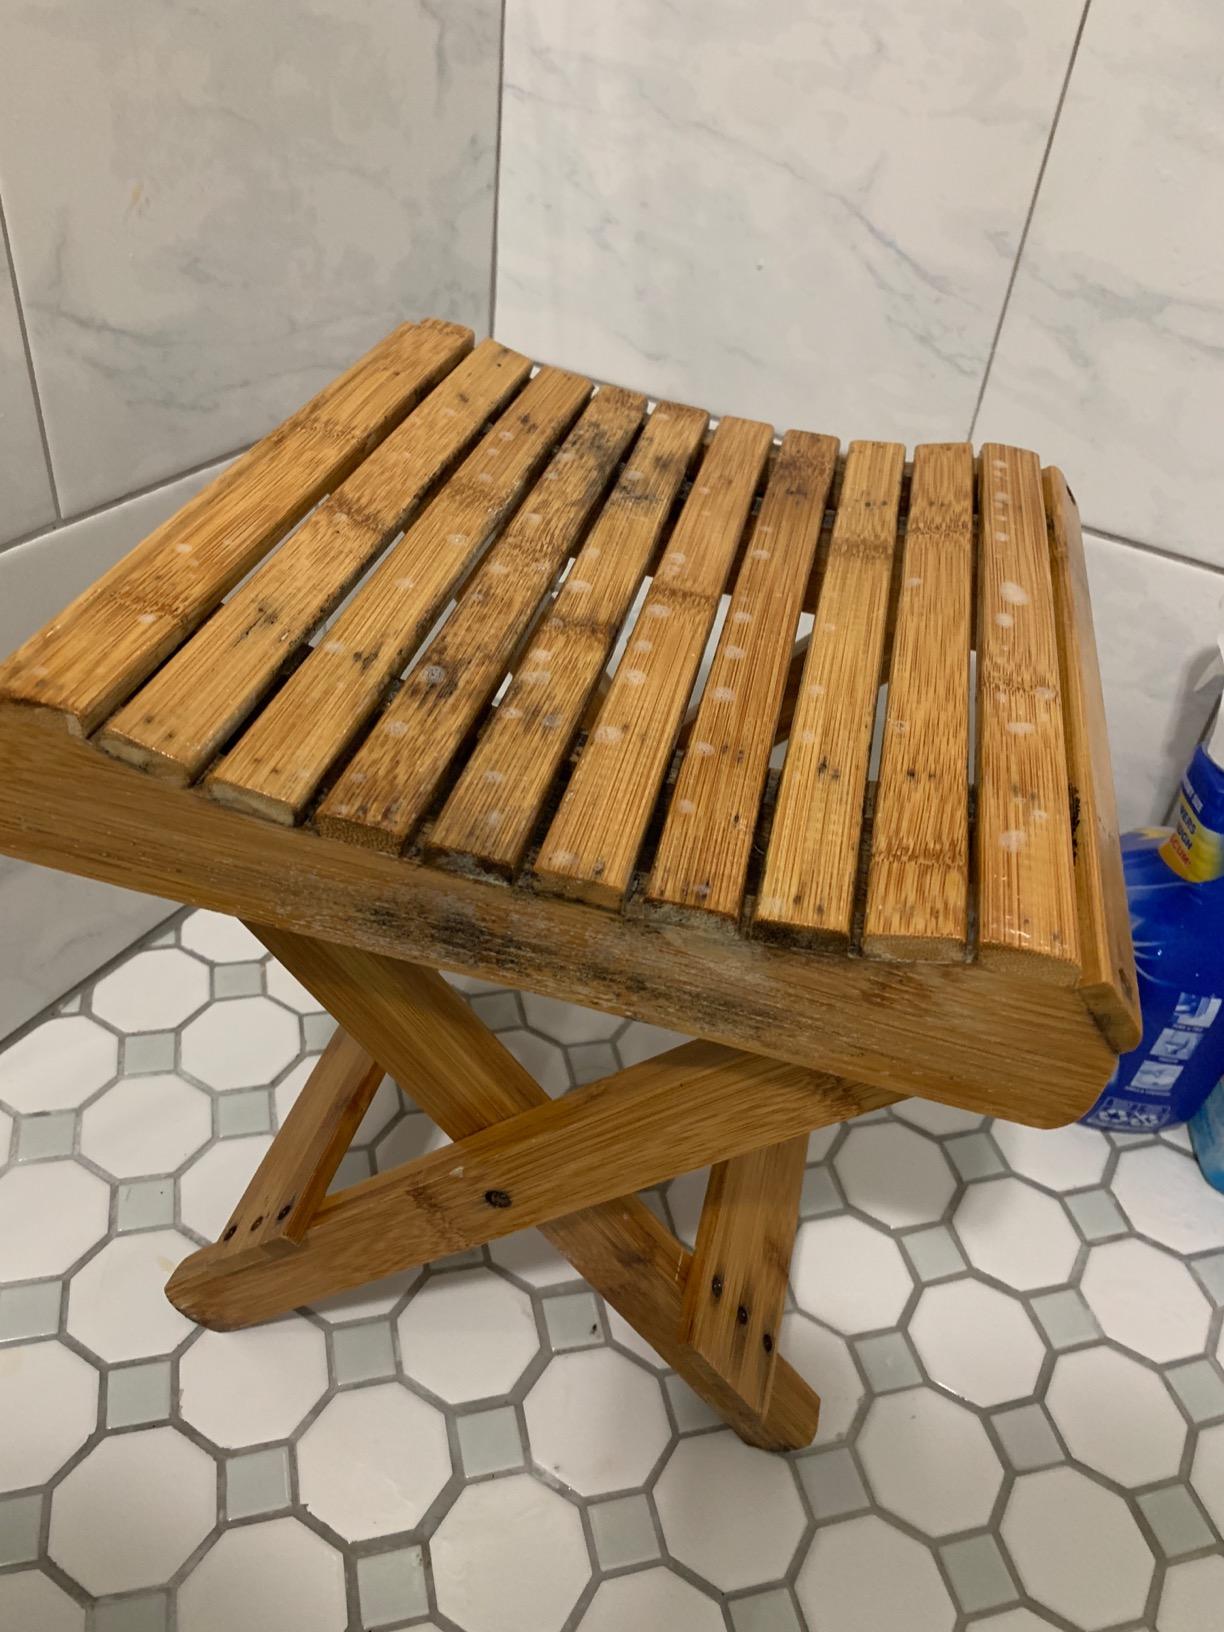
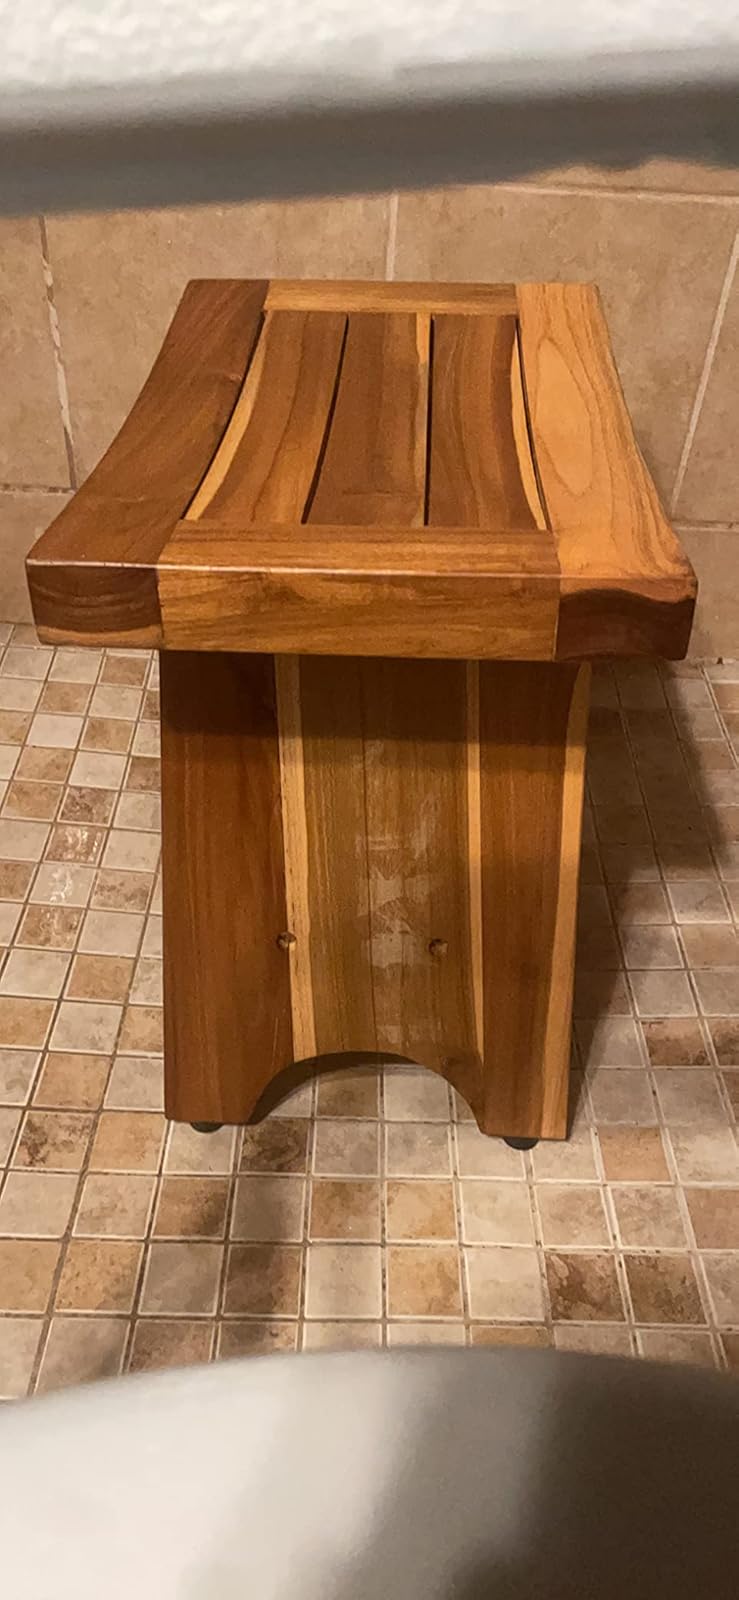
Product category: stool
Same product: no